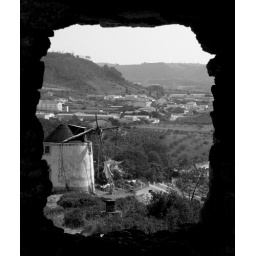
A windmill through a window in the wall of the walled city of Obidos, Portugal.